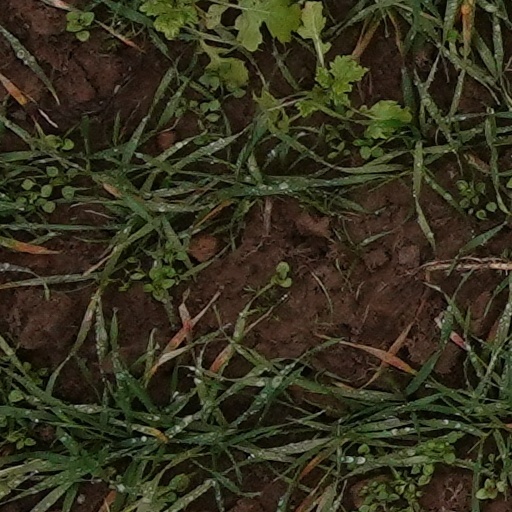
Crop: wheat